The Naked Brothers Band (video game)

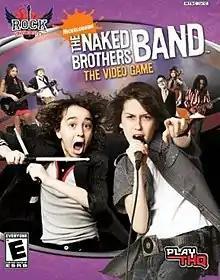
North American PlayStation 2 cover art

The Naked Brothers Band is a 2008 multiplatform video game developed by Barking Lizards Technologies for PC, PlayStation 2, and Wii, with 1st Playable Productions developing the DS title, and published by THQ. The game is based on, and includes songs by, The Naked Brothers Band.